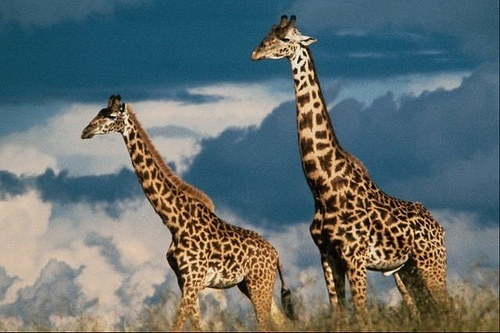
Two stately giraffes in open field with dramatic sky background.
Two giraffes on grass with clouds in the background.
Two giraffe walking along a grass covered hill.
Two giraffes standing in a field under a cloudy sky.
Two giraffes stand side by side against the sky.